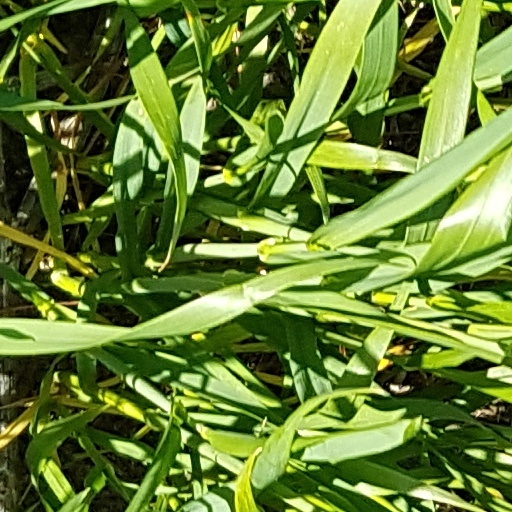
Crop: wheat